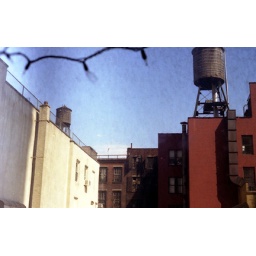
window over white street